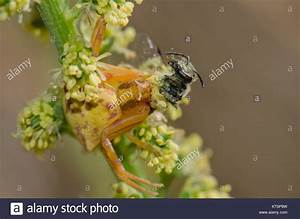
Label: ragno